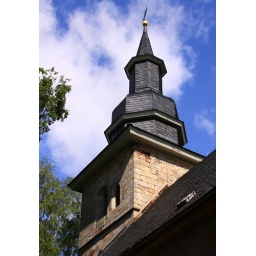
The clock tower of the church in Crock